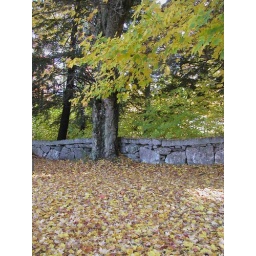
Fall leaves covering the stone wall and ground around it.